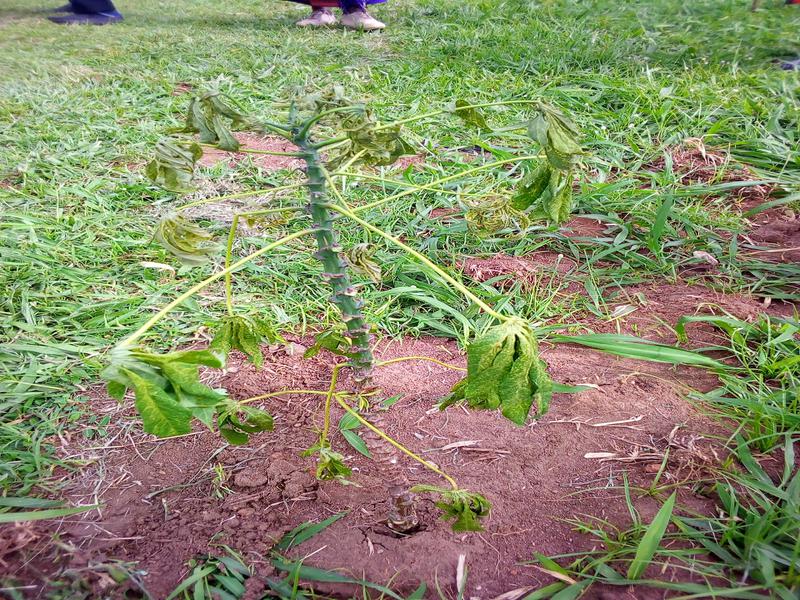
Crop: cassava
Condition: green_mottle